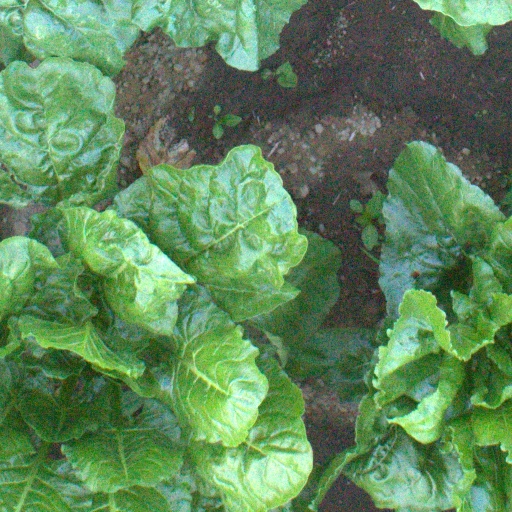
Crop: sugar beet